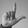
ASL letter: L